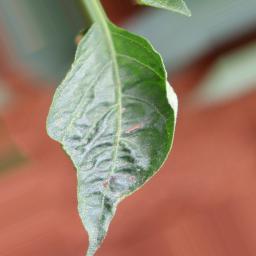
Label: mites_and_trips